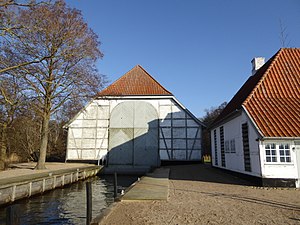
Chaluphuset
Chaluphuset
Chaluphuset i Fredensborg Slotshave er en overdækket havn, der oprindeligt var for kongehusets skibe, men som i dag benyttes til kulturelle arrangementer. Desuden udgår der herfra om sommeren bådture på Esrum Sø. Naboen er frokostrestauranten Skipperhuset.